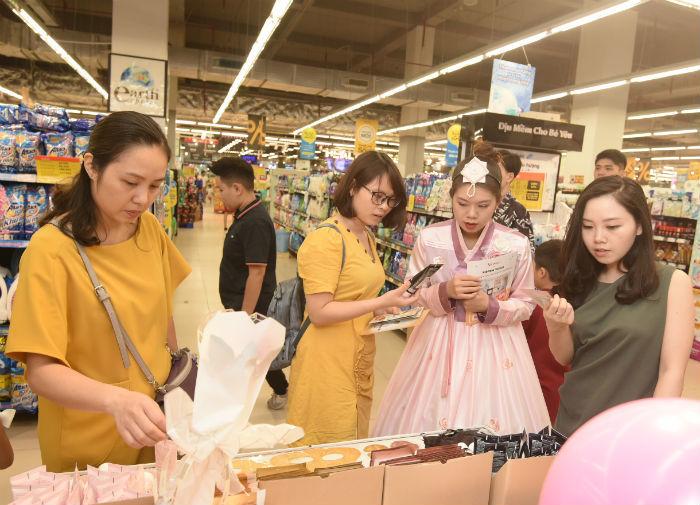
có một nhóm những người phụ nữ đang cùng đứng bên một quầy hàng